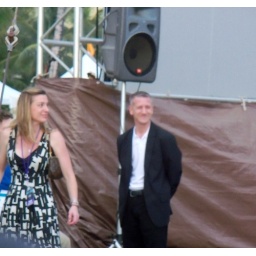
Blonde female reporter and a guy in a black suit - behind the big screen